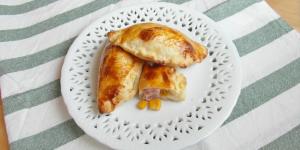
empanadas de jamon queso y choclo